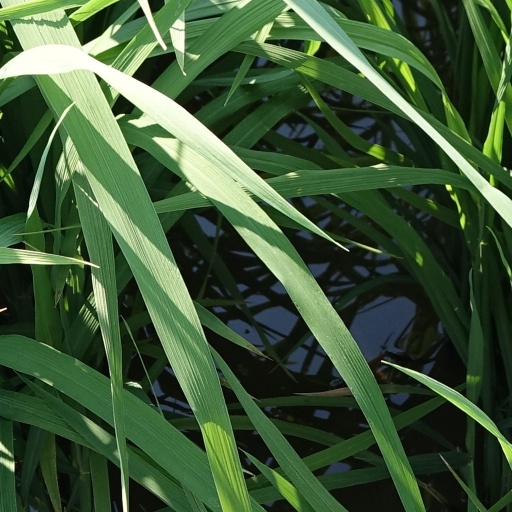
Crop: rice